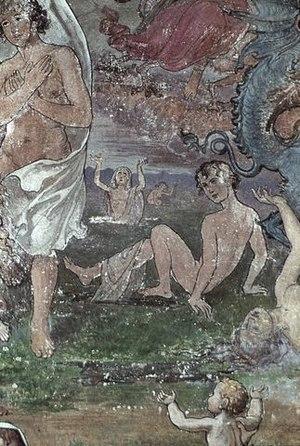
Heinrich Vogtherr est un artiste des temps de la Réforme. Il fut tout à la fois peintre, portraitiste, graveur, imprimeur, éditeur, auteur d'épigrammes, de poèmes religieux et d'essais de médecine.